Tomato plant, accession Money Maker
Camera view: vertical (180 deg); turntable rotation: 120 degrees
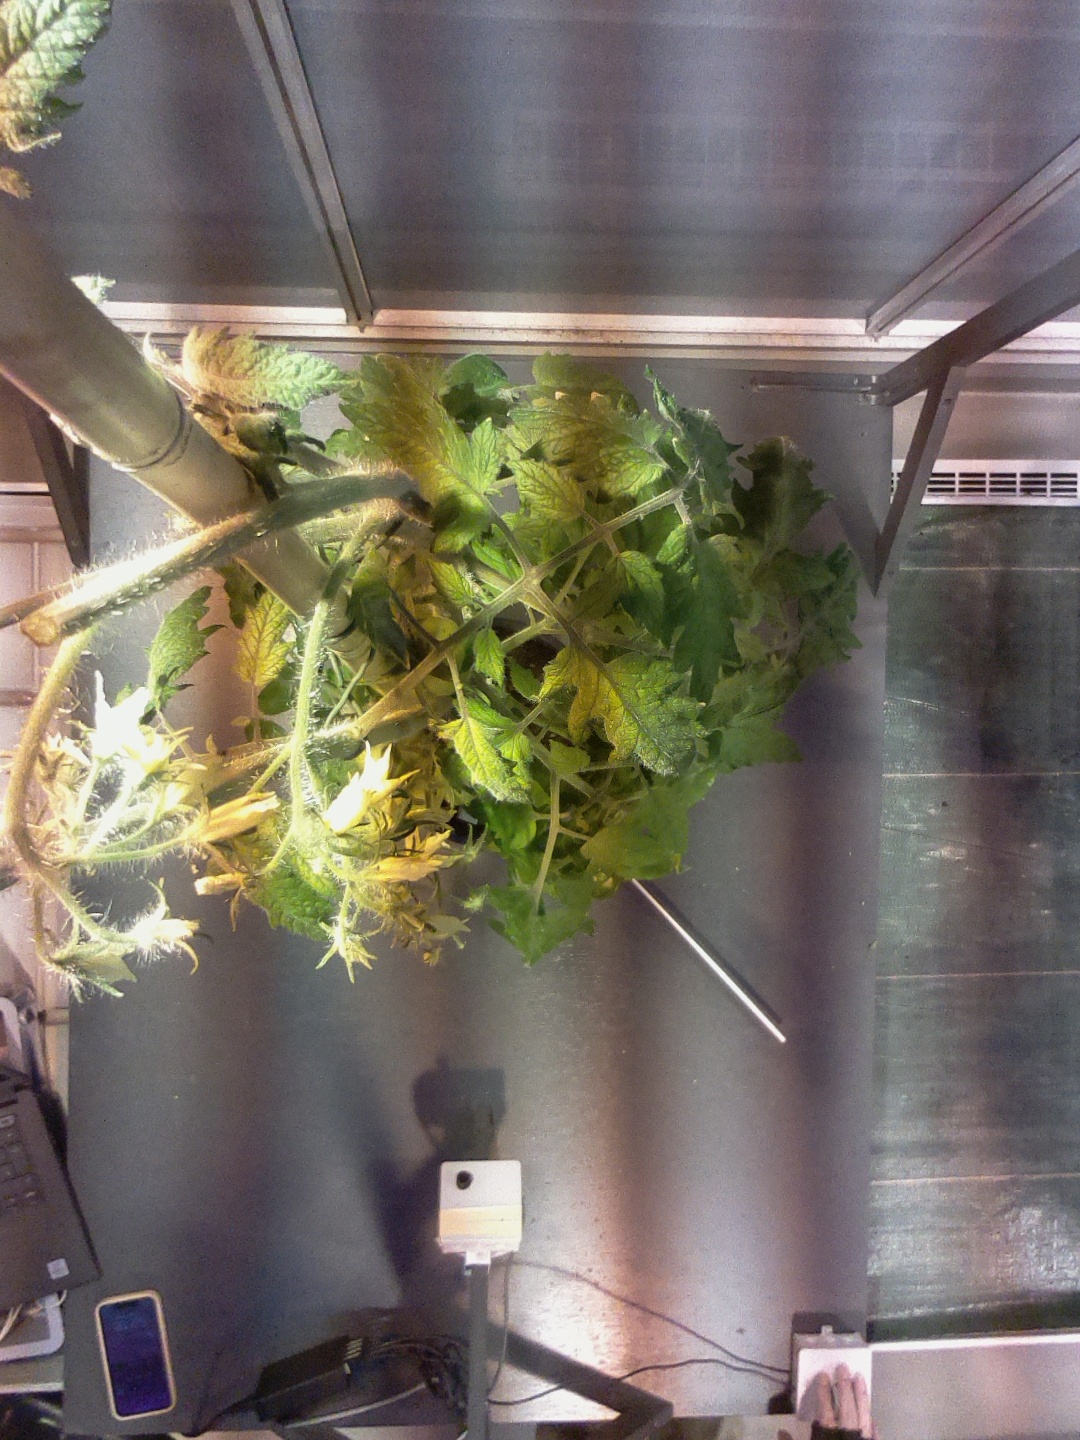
BBCH growth stage 74: 40%-50% of final fruit size